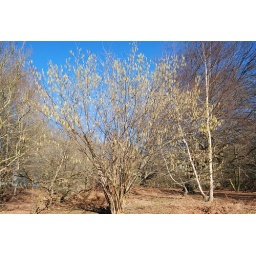
I've got no clue what kind of tree this is, but it looked pretty against the clear blue sky.